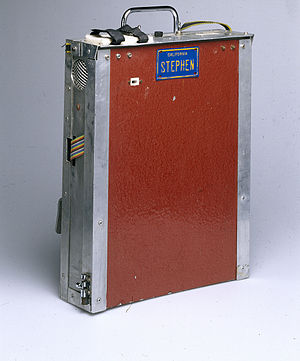
Stephen Hawking / Galleri
Stephen William Hawking var en af verdens førende teoretiske fysikere. Hawking var matematik-professor på Cambridge Universitet i England.